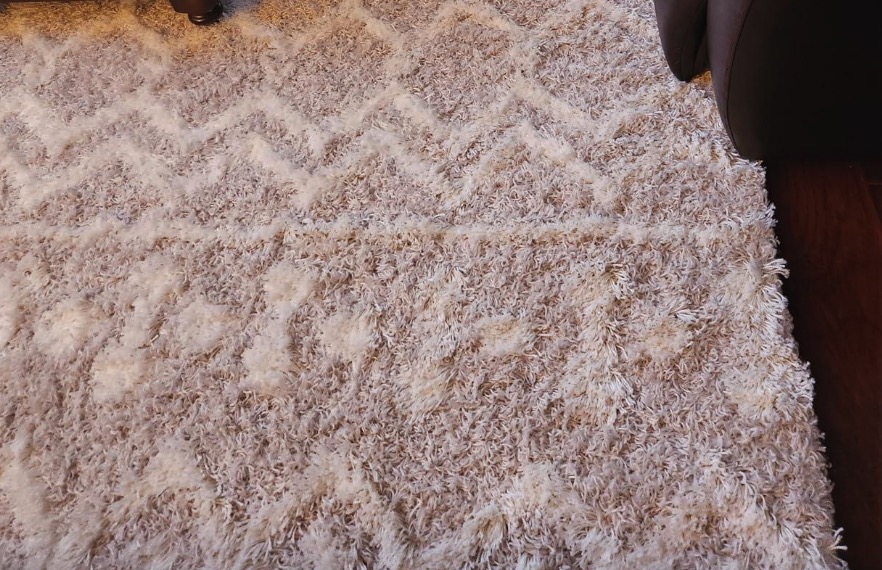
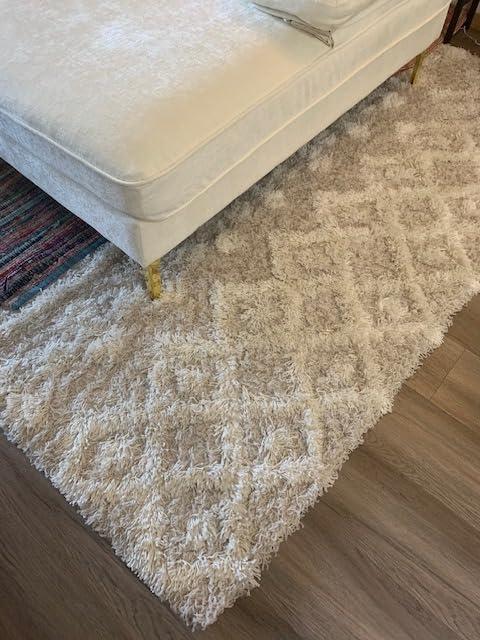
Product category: misc
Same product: yes